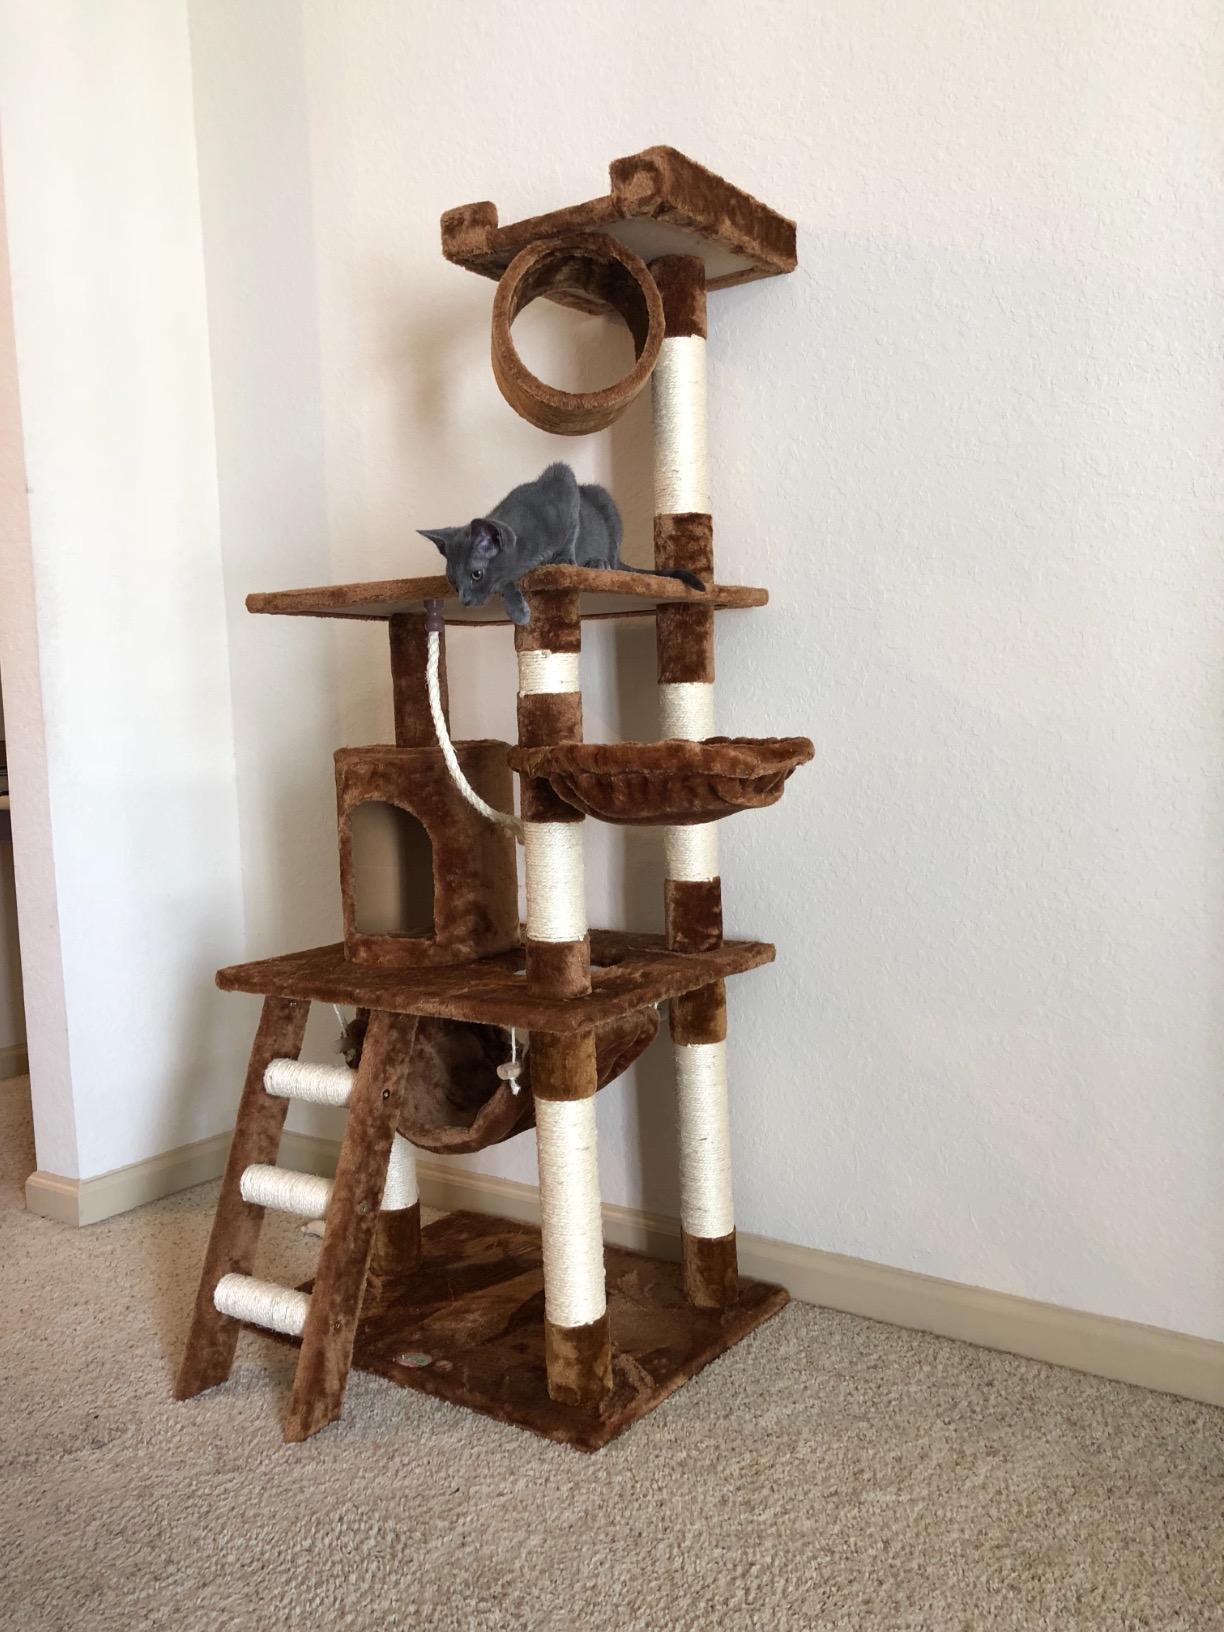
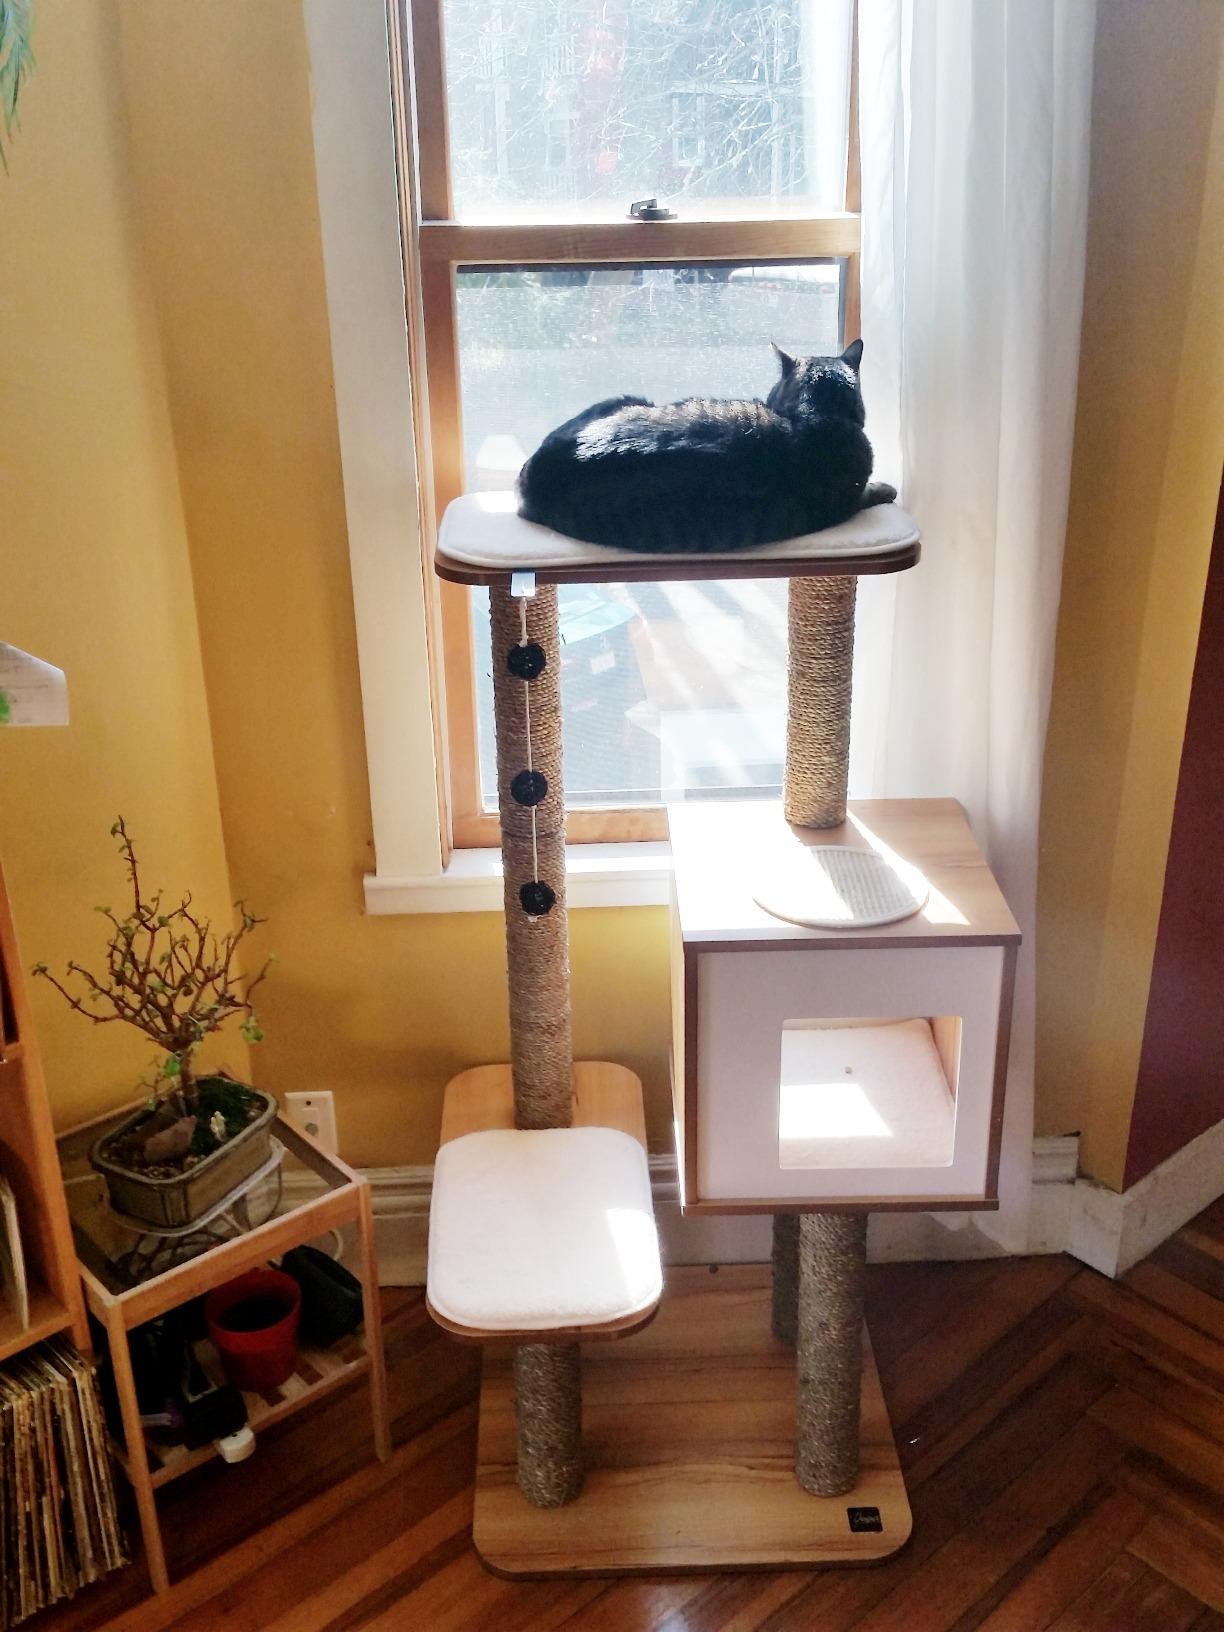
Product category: items_cat tree
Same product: no